Vitaliano Poselli

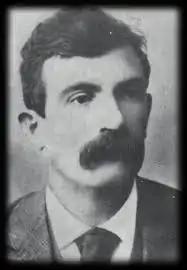
Vitaliano Poselli

Vitaliano Poselli (1840–1918) was an Italian architect from Sicily, mostly known for his work in the city of Thessaloniki, in northern Greece.